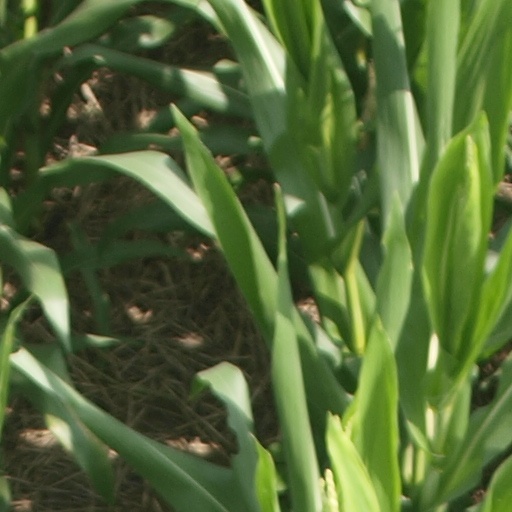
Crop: maize; corn